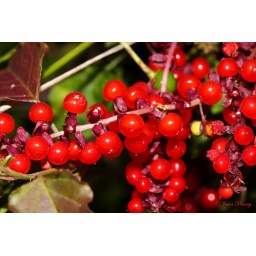
A native Texas plant that puts out these BRIGHT red berries in the winter which the birds love.